Yaizu Station

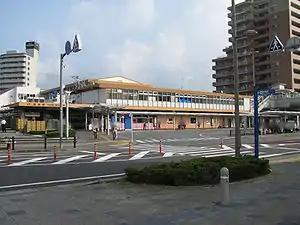
JR Yaizu Station in 2008

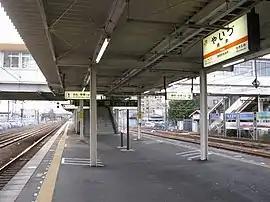
Yaizu Station platforms in December 2010

Yaizu Station is served by the Tōkaidō Main Line, and is located 193.7 kilometers from the starting point of the line at Tokyo Station.